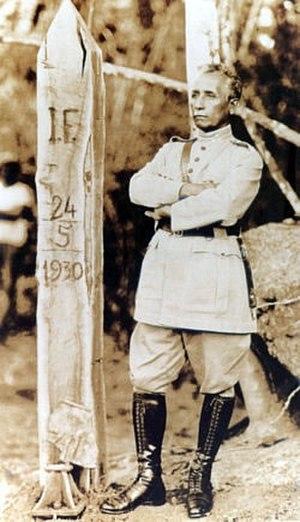
Cândido Mariano da Silva Rondon, plus connu sous le nom de maréchal Rondon, était un ingénieur militaire et explorateur du Brésil. Il est principalement connu pour son exploration du Mato Grosso et de l'Amazonie occidentale. Il a été le premier directeur du Service brésilien de protection de l'Indien, aujourd'hui Fondation nationale de l'Indien et a travaillé pour la création du Parc national du Xingu. Il fut nommé maréchal, qui est le plus haut grade militaire au Brésil. L'État de Rondônia est nommé en son honneur.